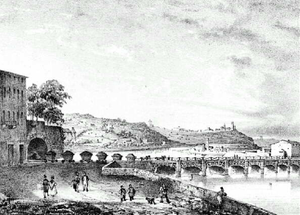
Pont du chemin de fer à La Moulatière, avec un train à chevaux, portant houile